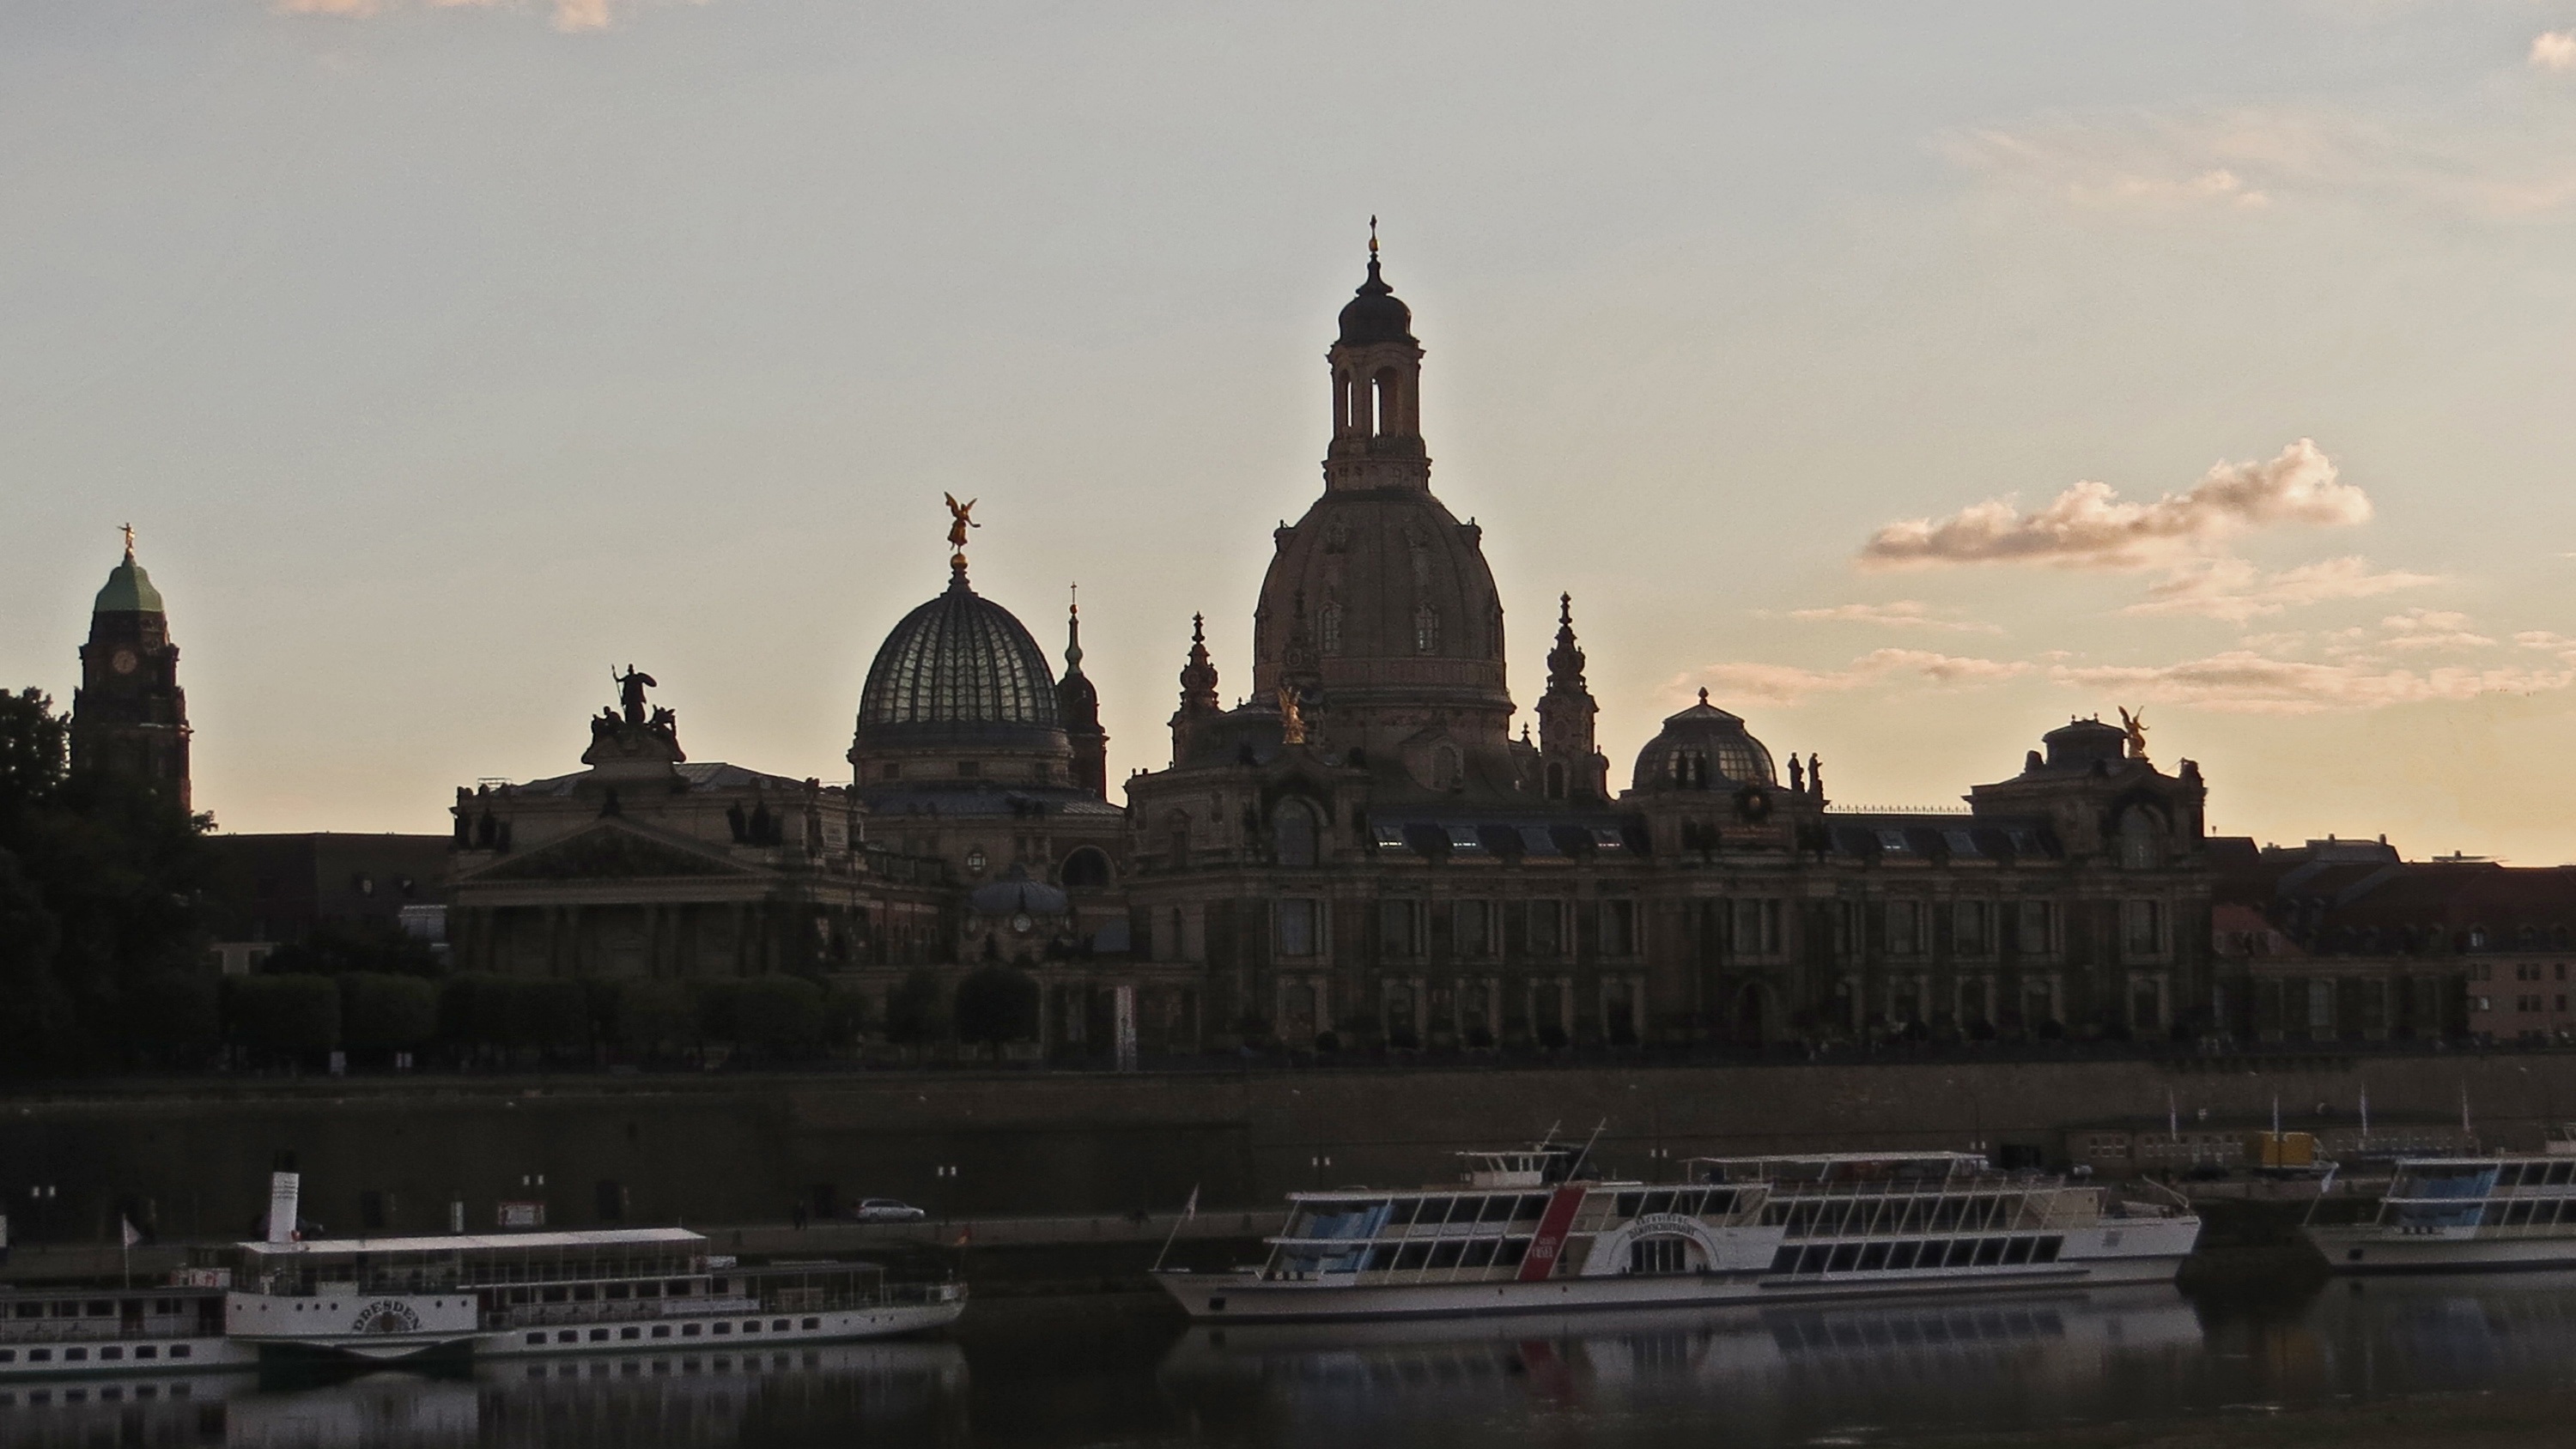
silhouette, architecture, skyline, building, city, cityscape, panorama, dusk, evening, reflection, landmark, marketplace, church, cathedral, place of worship, old town, historically, frauenkirche, saxony, dresden, frauenkirche dresden, human settlement